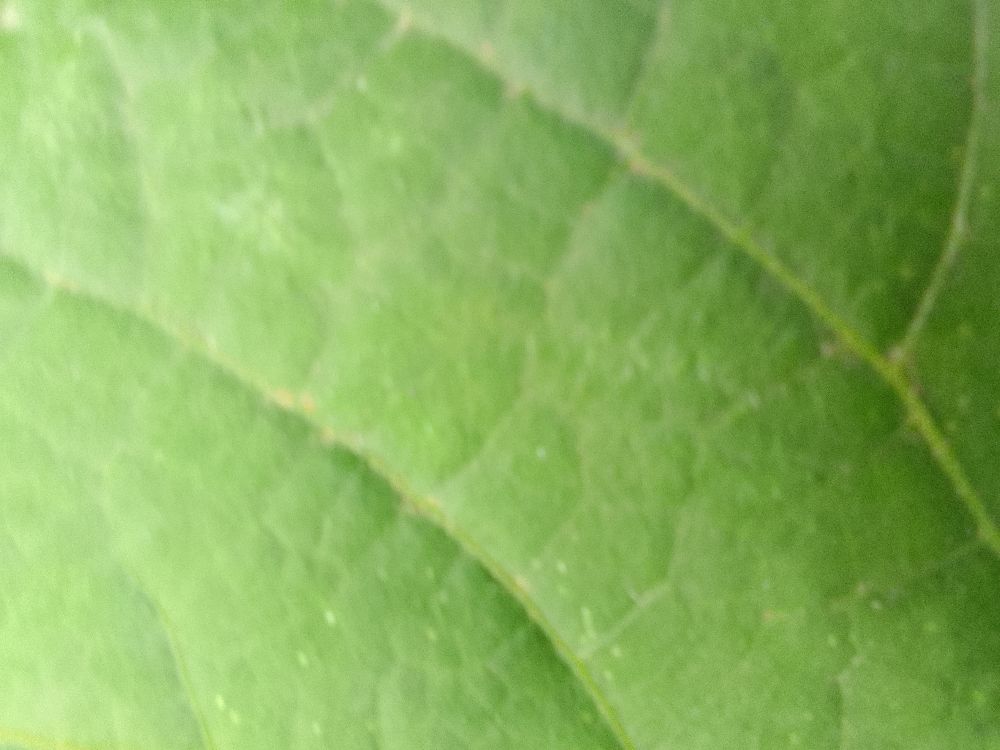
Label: healthy